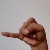
The image shows a hand gesture representing the letter 'J' in Indian Sign Language.